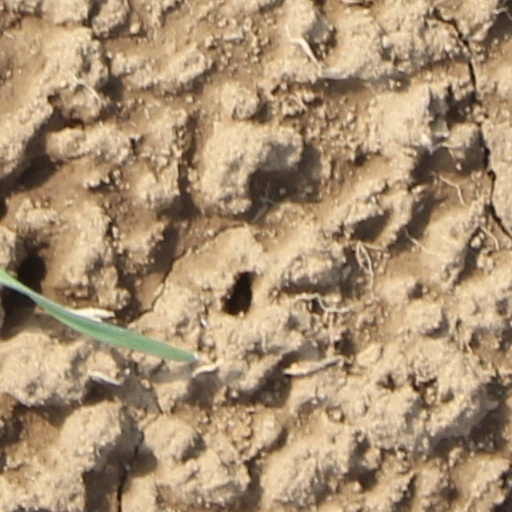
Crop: wheat